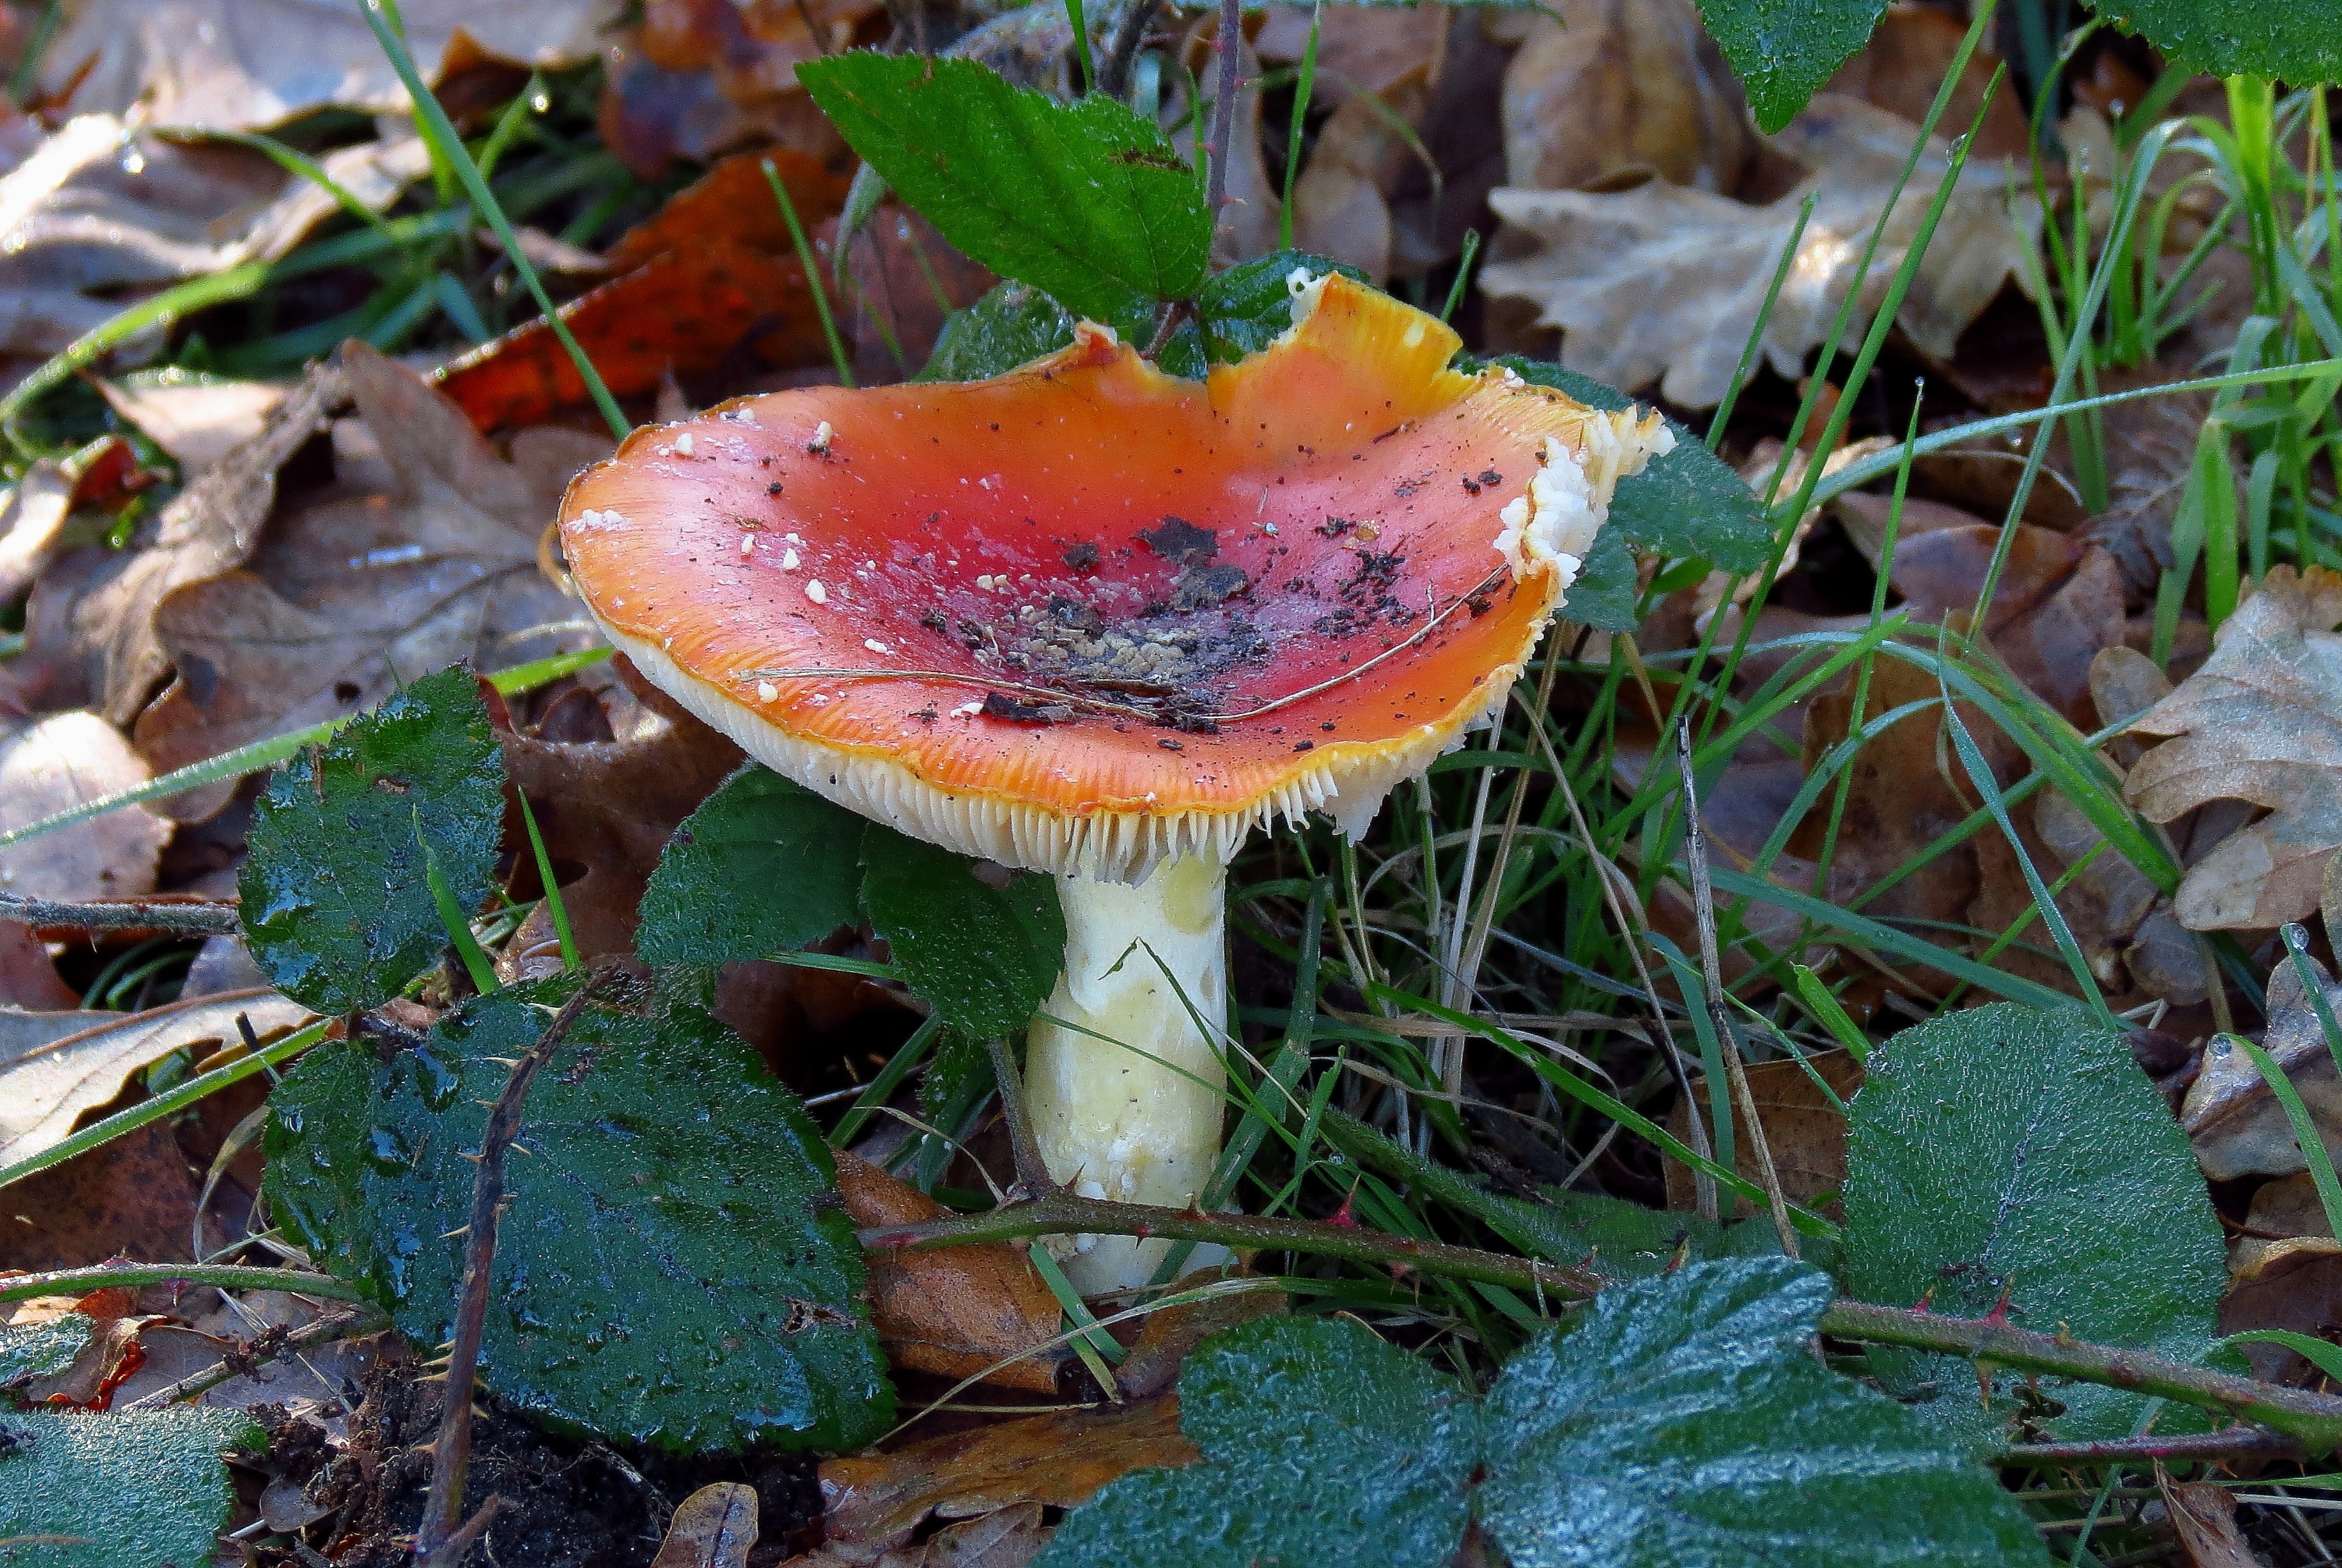
nature, forest, leaf, flower, macro, autumn, botany, mushroom, flora, fungus, mushrooms, naturaleza, setas, woodland, agaric, bolete, ggl1, gaby1, canonsx40hs, macro photography, edible mushroom, medicinal mushroom, agaricomycetes, penny bun